The Haunting in Connecticut 2: Ghosts of Georgia

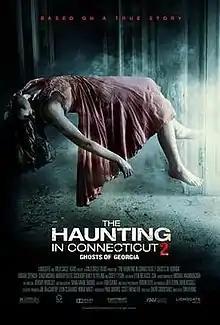
Theatrical release poster

The Haunting in Connecticut 2: Ghosts of Georgia is a 2013 American psychological horror film and a spiritual successor to "The Haunting in Connecticut" by Gold Circle Films. Directed by Tom Elkins with a script written by David Coggeshall, the film was released in a limited theatrical run and via video on demand on February 1, 2013. The story is inspired by the alleged real-life events surrounding the Wyrick house in Ellerslie, Georgia, as recounted in the book "The Veil: Heidi Wyrick's Story".